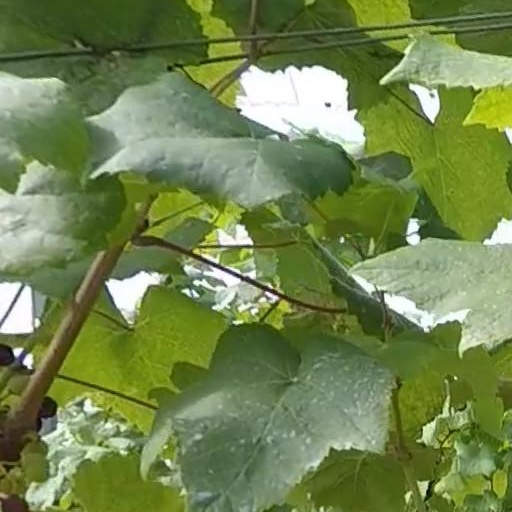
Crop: grape